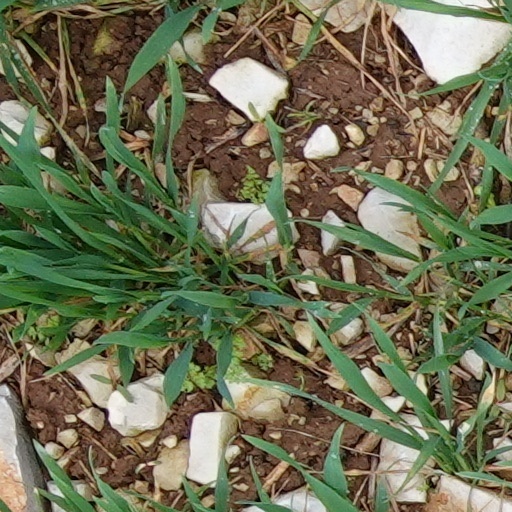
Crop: wheat